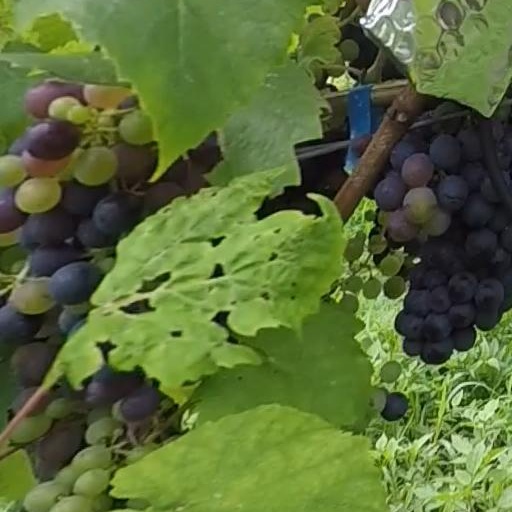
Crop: grape